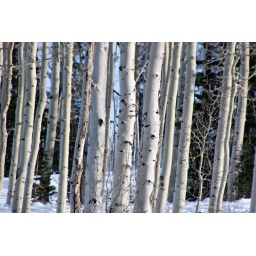
A stand of aspen trees stands beautifully against a blue sky on a winter day.